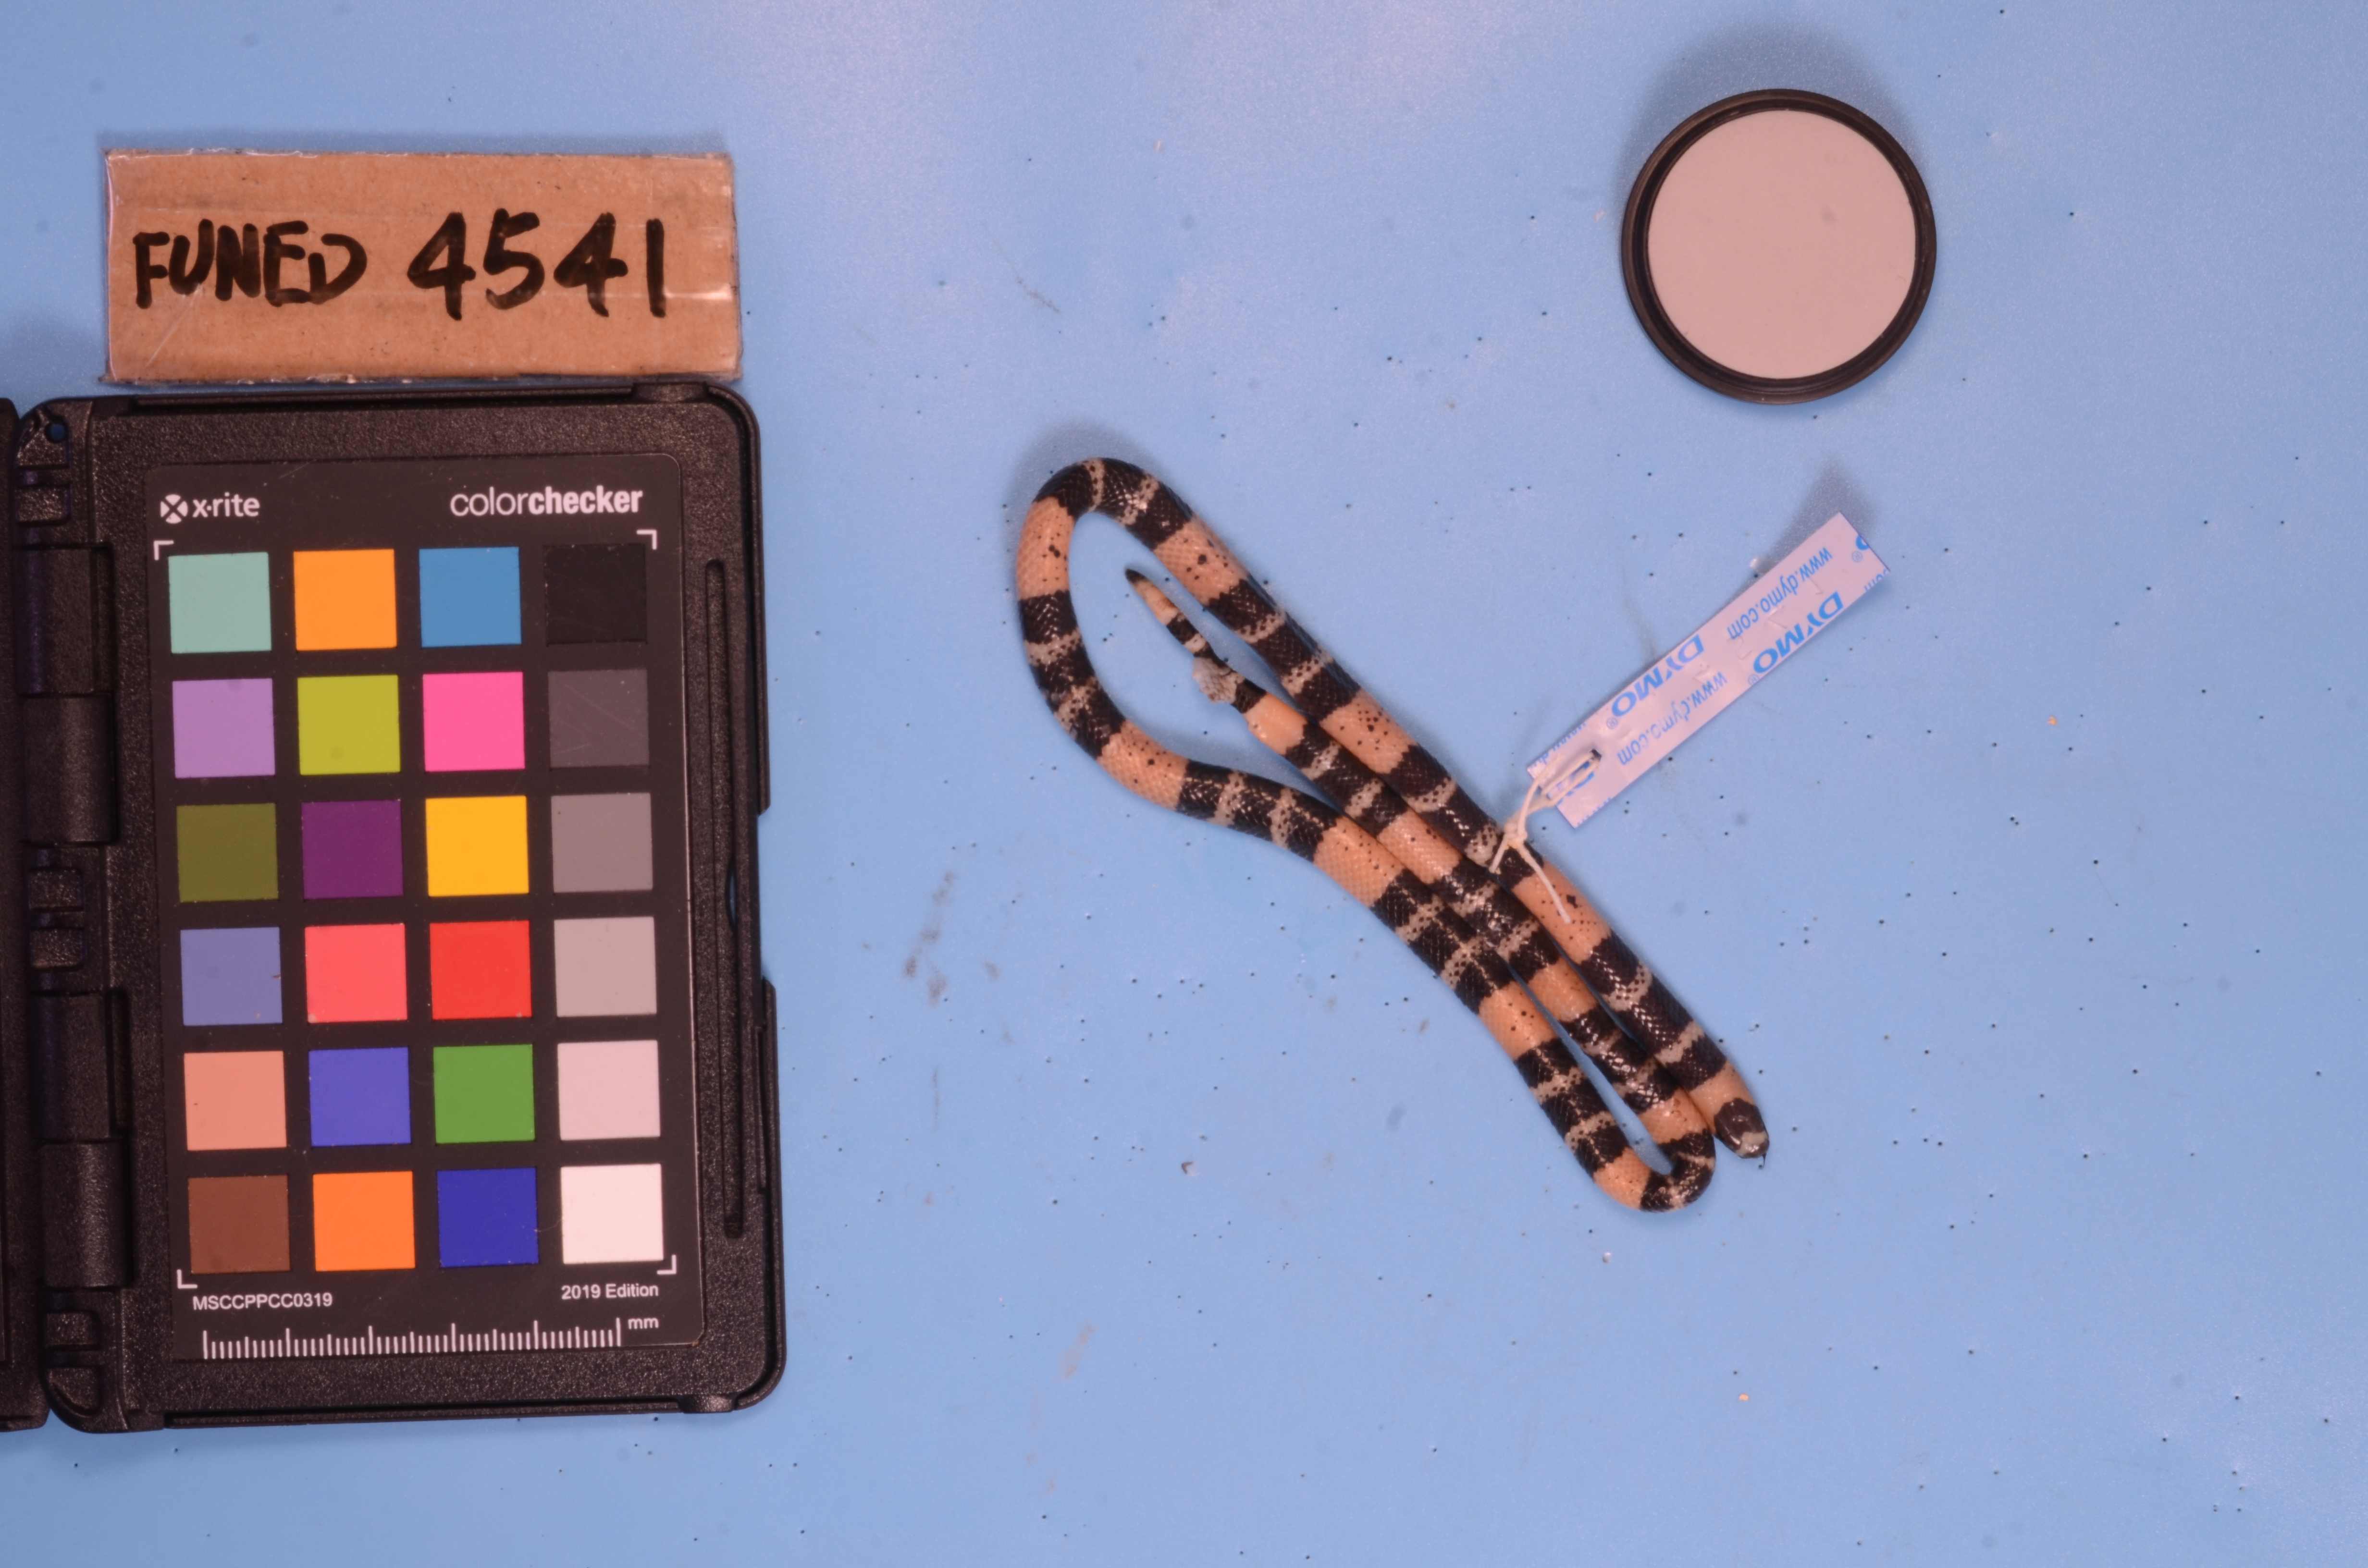
Species: Micrurus carvalhoi
View: dorsal
Mimicry status: model